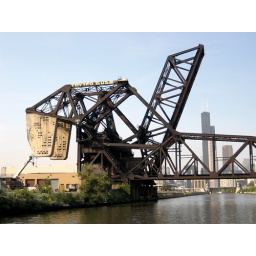
We took the water taxi to China Town, this was a railroad bridge near where we got off the water taxi.